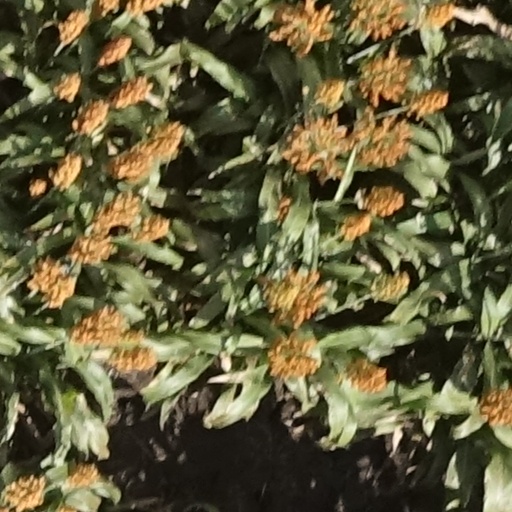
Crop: sorghum